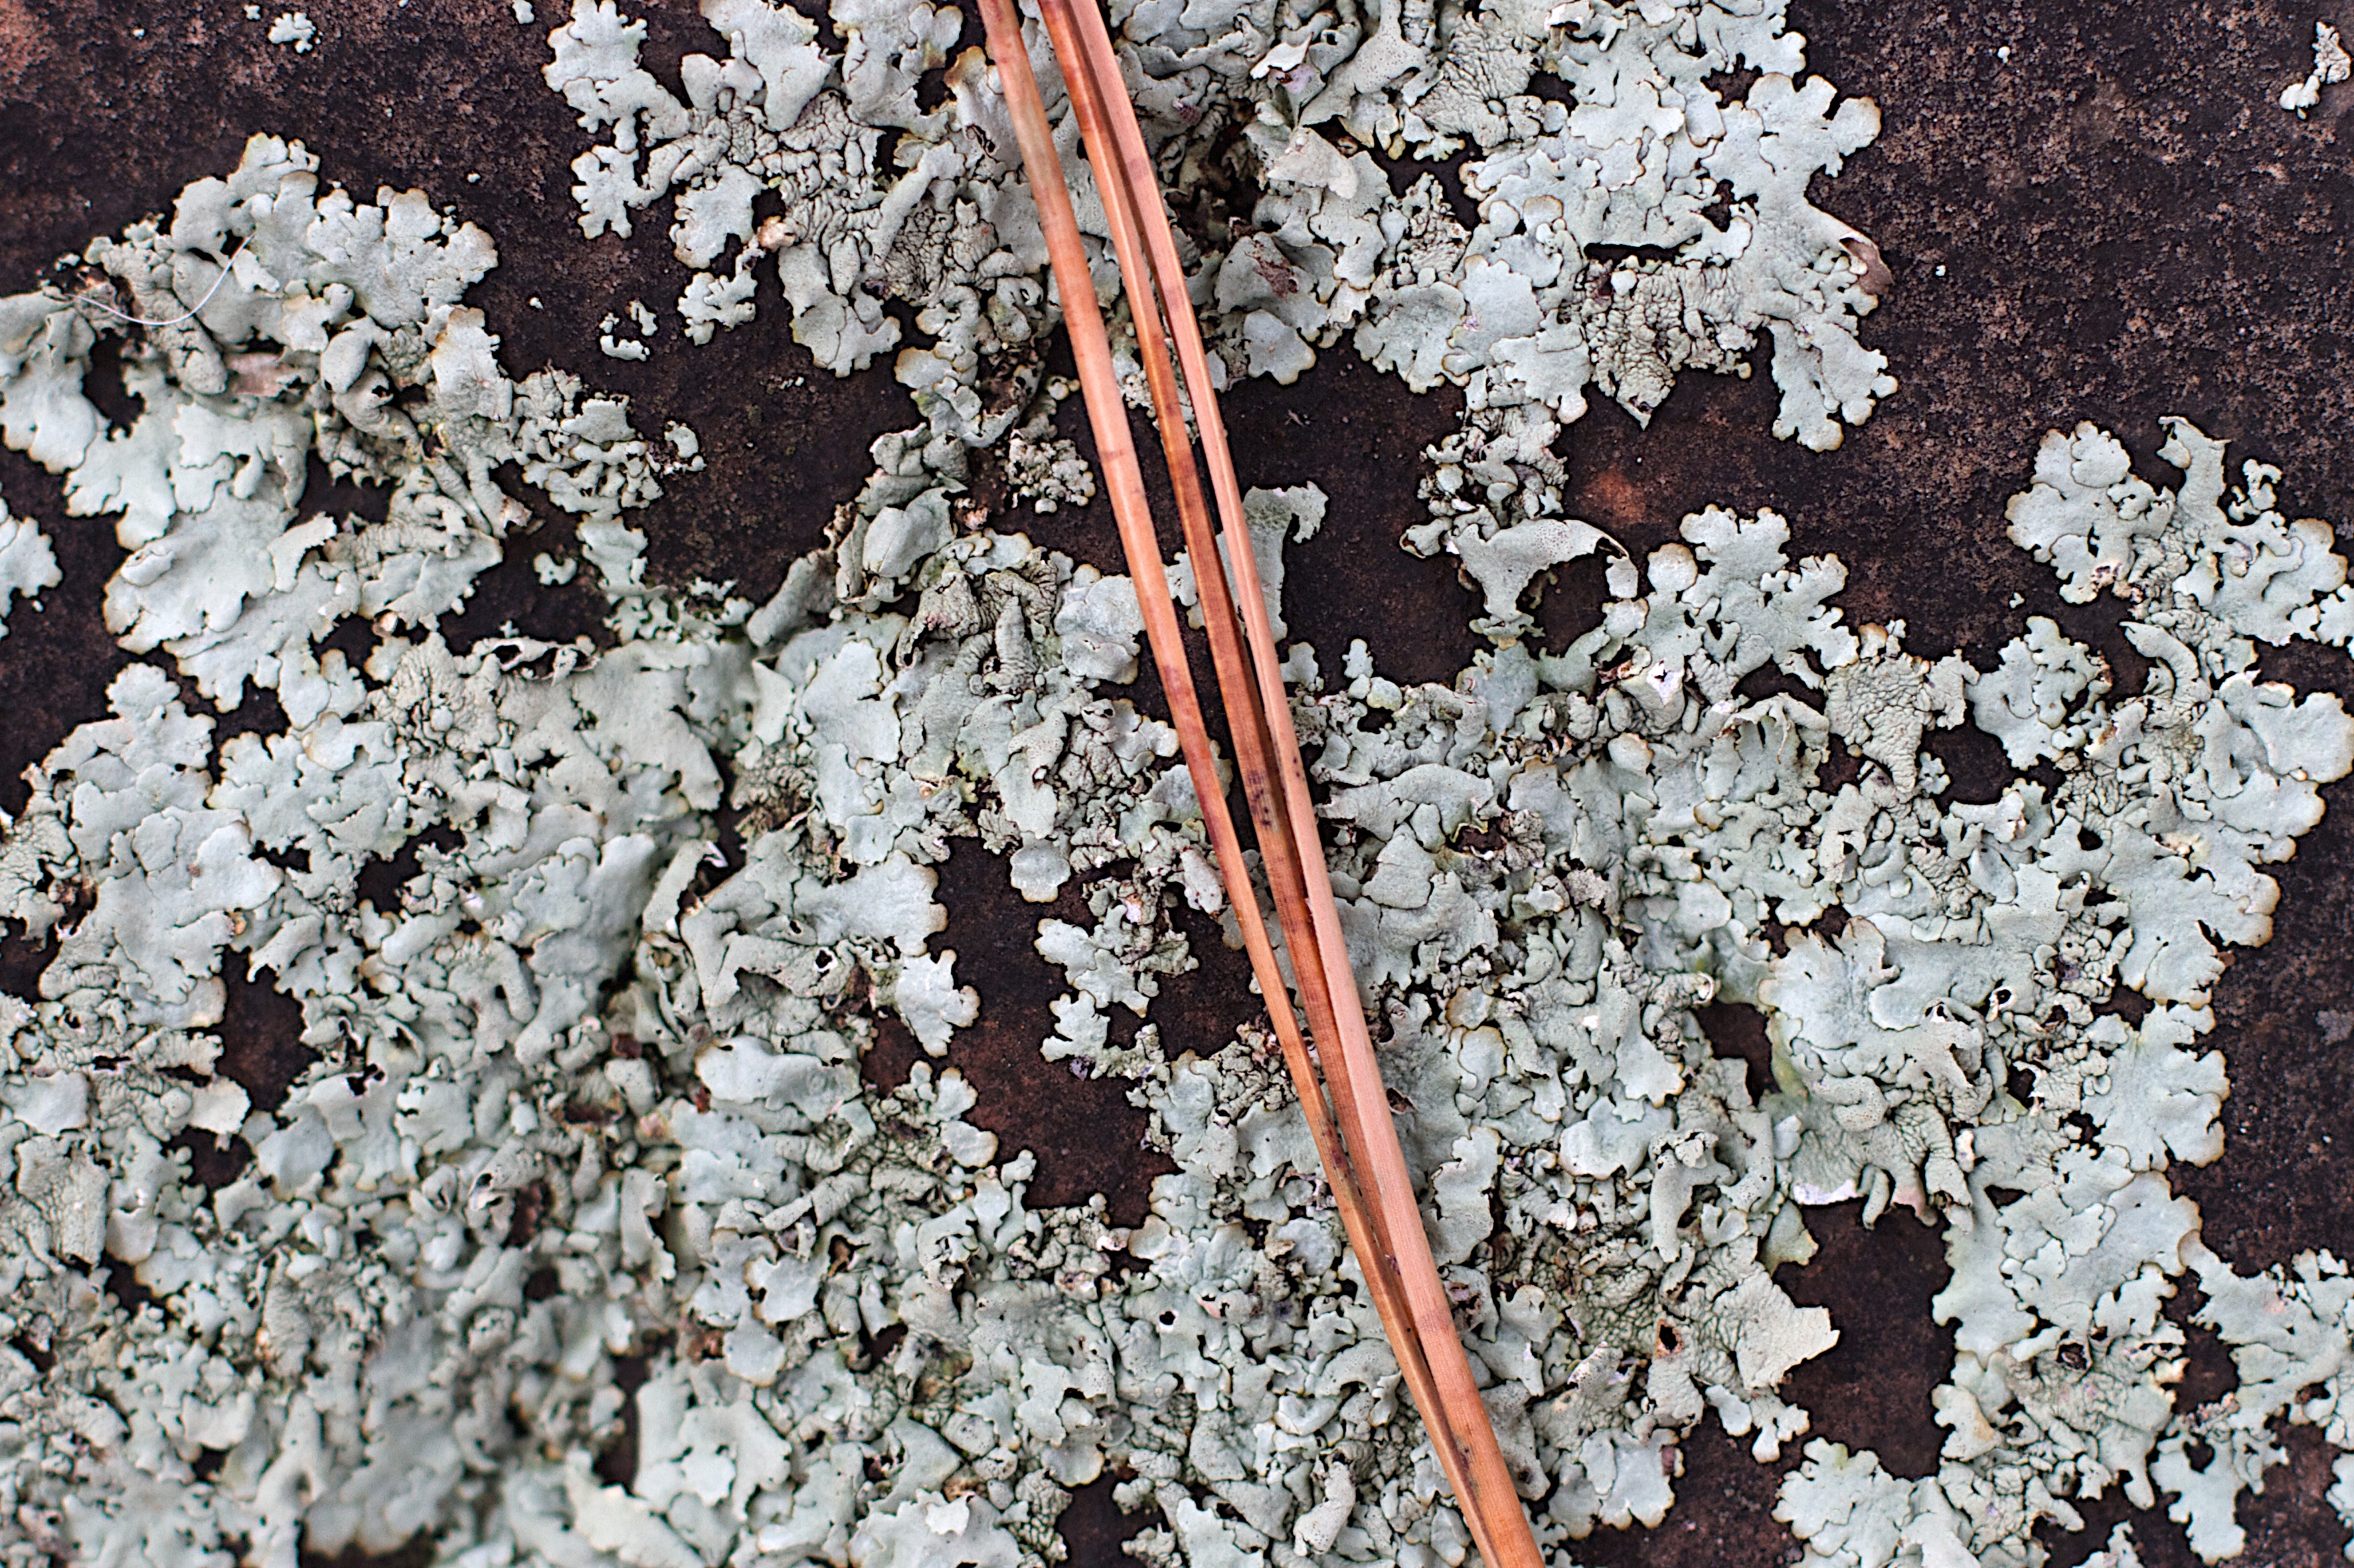
tree, branch, winter, plant, leaf, flower, frost, spring, produce, soil, botany, flora, season, twig